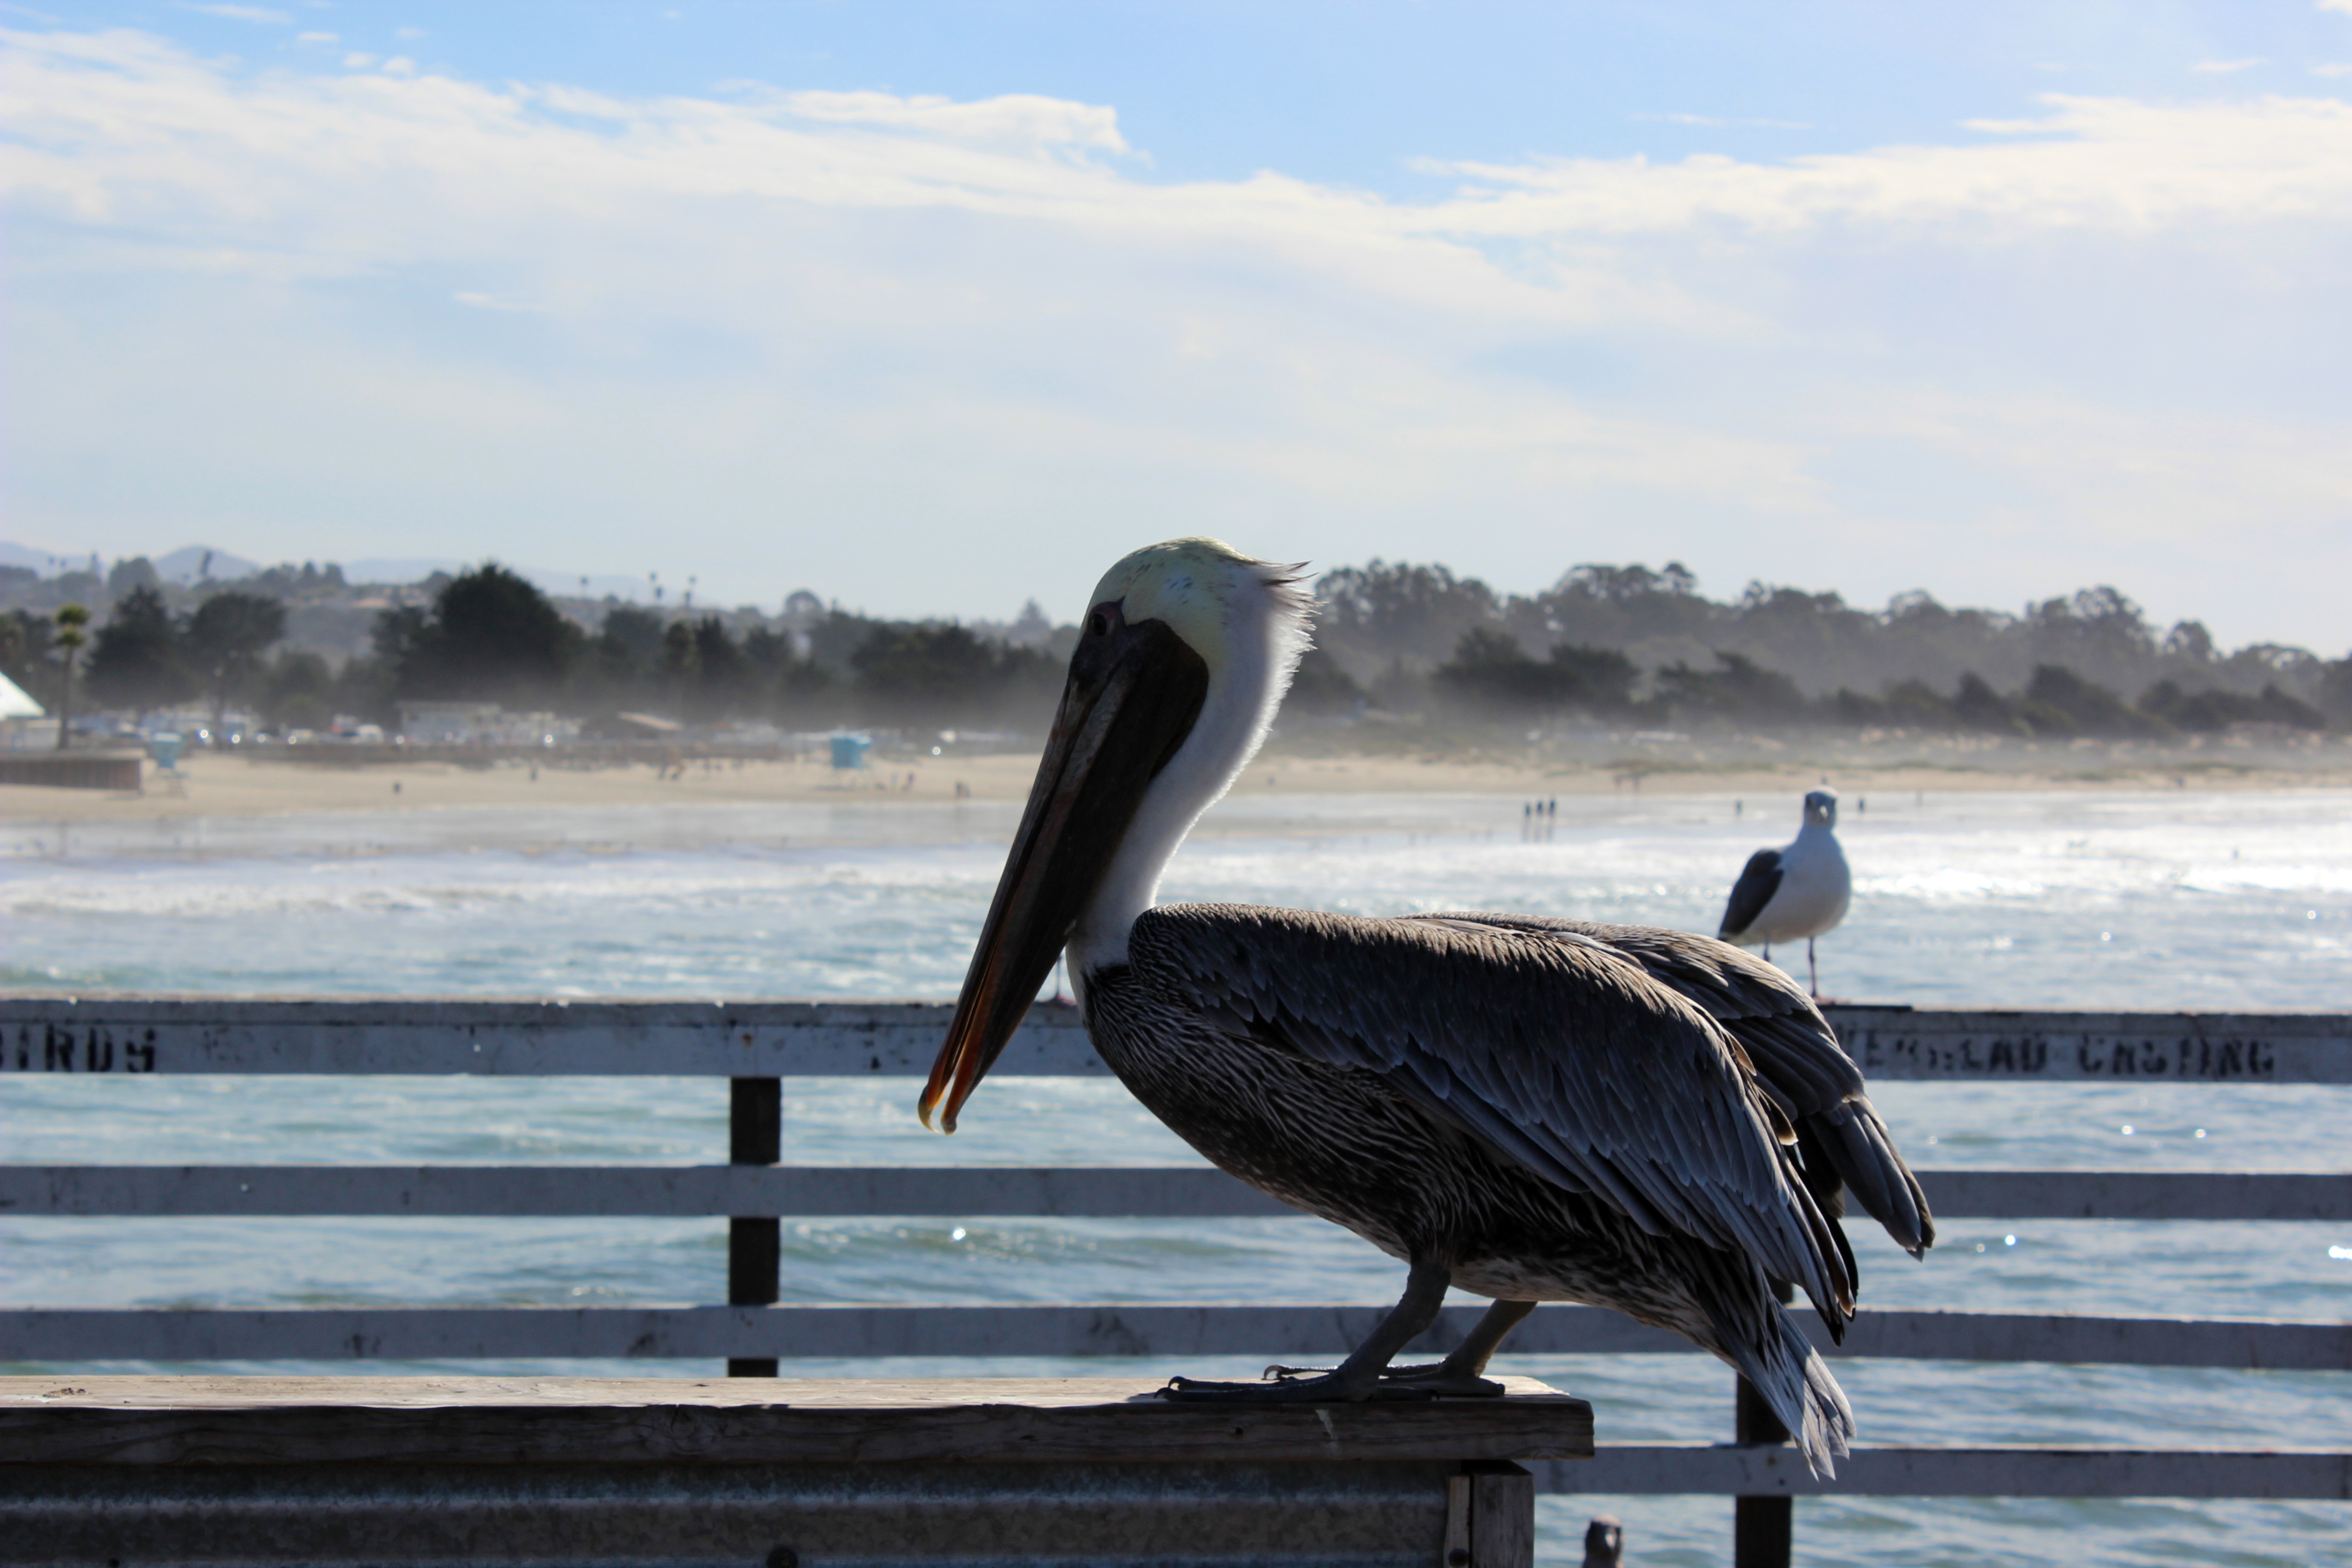
beach, sea, coast, ocean, bird, pelican, seabird, wildlife, vertebrate